Battle of Abu Hamed

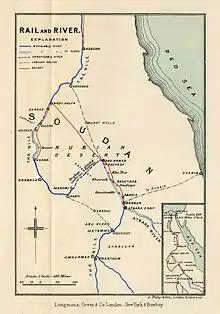
Map of Kitchener's supply and communication lines in Sudan

Kitchener's expedition embarked in March 1896, leaving Egypt behind and entering Mahdist Sudan later that month. His column advanced along the Nile, using the river for resupply and communication, while laying track around the unnavigable sections. However, the expedition could not proceed in this fashion all the way to Omdurman. The river travels far south to Ed Debba before bending steeply to the north-east up to Abu Hamed, where it pivots once more to the south and winds on past Khartoum. The section of the river from Merowe to Abu Hamed is made unnavigable by continuous cataracts, and the ground along its banks is unsuitable for railroads. These conditions did not render the approach impossible, only difficult, dangerous, and slow. Kitchener sought an alternative route, and settled on one widely thought to be infeasible: he determined to build a railway across the vast, dry, and scorching Nubian Desert that would connect Wadi Halfa to Abu Hamed, a small town then under Mahdist control. Premier engineers in Britain deemed the railroad an impossibility for several reasons, foremost of which being the speculated lack of available water sources along 120 miles of the proposed 230 mile line. Kitchener disregarded this impediment and all others, ordering the well-known Lieutenant Percy Girouard to make preparations to begin construction. The capable engineer conducted extensive surveys of the proposed line, and found that, although the terrain was certainly difficult, and water fearfully sparse, the line was possible. The decision was made in December 1896, and work on the railway officially begun 1 January 1897.